Werribee

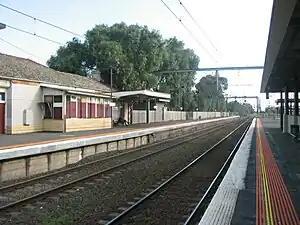
Werribee railway station

Werribee's town centre and its Civic Centre (council offices) are located adjacent to the Princes Highway, known locally as Synnot Street. Major local arterial roads Derrimut Road and Old Geelong Road (as an extension of Morris Road) connect the highway to the City of Wyndham's north, as does Cherry Street. Ballan Road is the major arterial to Wyndham's north-west.